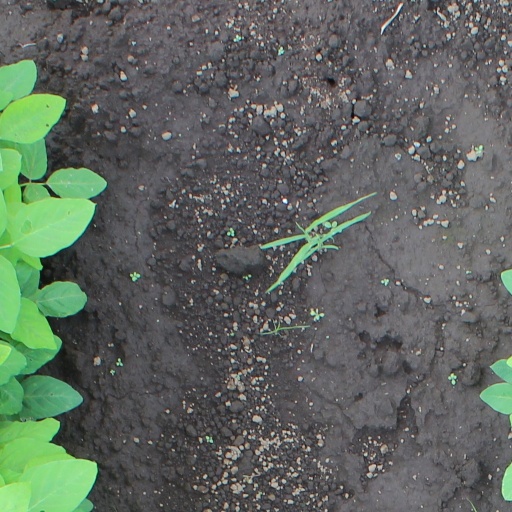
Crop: soybean